Rokugōdote Station

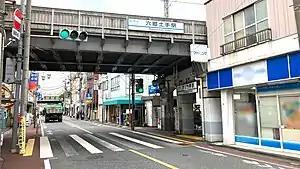
Entrance to elevated station in June 2021

is a railway station in Ōta, Tokyo, Japan. It is the